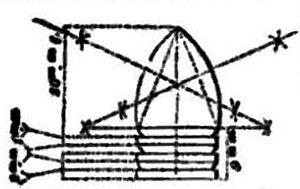
François Tamisier est un officier d'artillerie et un homme politique français du XIXᵉ siècle. Il améliora les performances des armes à canon rayé, notamment par l'introduction de cannelures sur les projectiles.